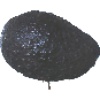
Label: Avocado ripe 1